Athol Murray College of Notre Dame

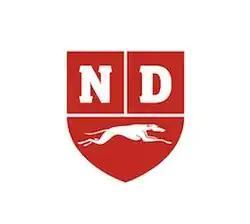

Athol Murray College of Notre Dame is a private, co-educational boarding high school located in Wilcox, Saskatchewan, Canada. It was founded by the Sisters of Charity of St. Louis in 1920 as St. Augustine school when they established Notre Dame of the Prairies Convent. The school was later renamed to honor Father Athol Murray.